Samuel May Williams

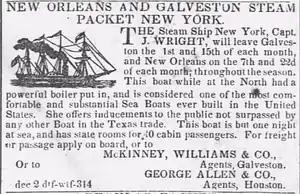
Advertisement for the steamer "New York" (via Portal to Texas History)

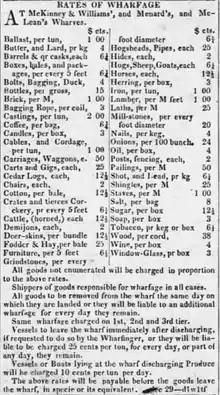
Rates at the Galveston Wharf, 1843 (via Portal to Texas History)

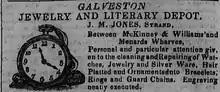
An 1844 advertisement jeweler near McKinney and Williams (via Portal to Texas History)

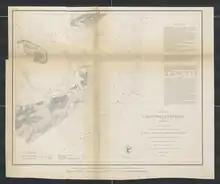
Map of 1853 showing eastern entrance to Galveston Bay and the east end of Galveston Island (via Portal to Texas History

McKinney and Williams were investors and co-founders of the Galveston City Company with Michel B. Menard. Menard hatched the development scheme in 1833, coordinating to acquire a Mexican title to bayside land at the east end of Galveston Island from Juan Seguin. The next year Galveston City Company purchased from Seguin a "league and a labor", or about 4,605 acres. The McKinney and Williams investment was initially a fifty-percent share. In December 1836, the Republic of Texas announced it would validate this title in exchange for $50,000 (~$ in ) in cash or merchandise. While there is no evidence of any payment to the Texas government, this action transferred land on the east end of the island to the Galveston City Company. Both Williams and McKinney joined the company's board of directors, and voted with the board to make lots available for sale on April 20, 1838.